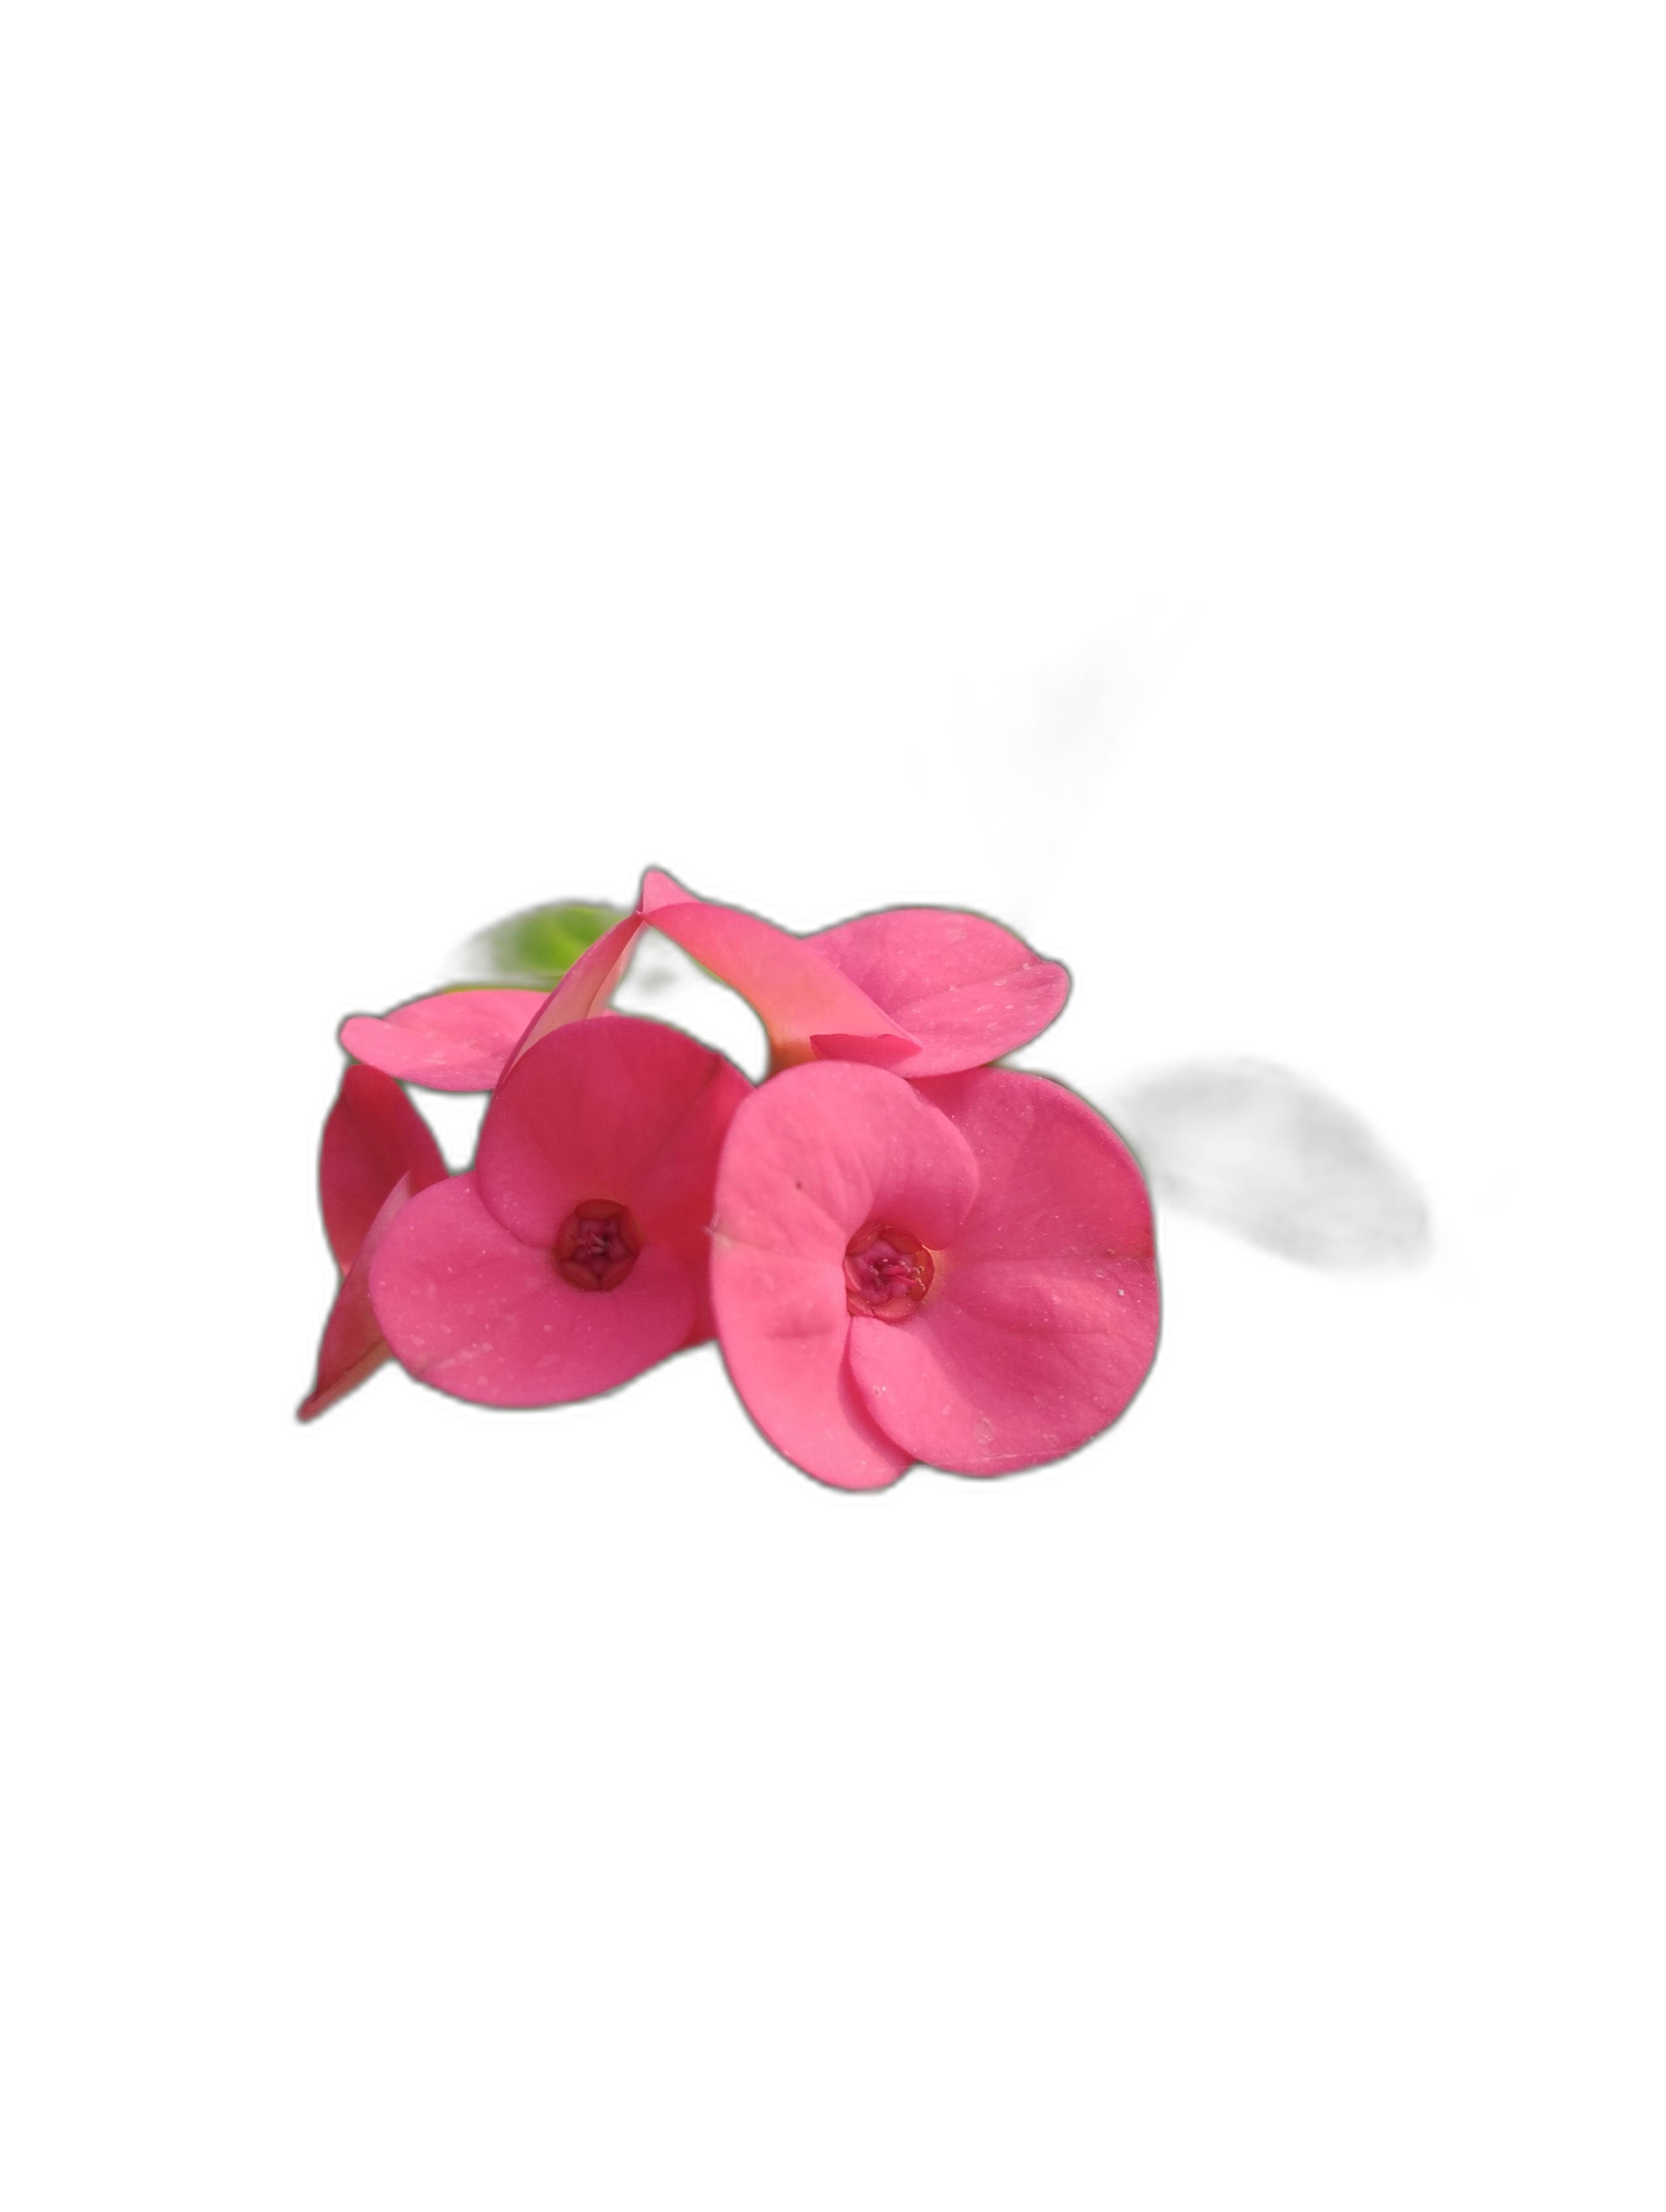
Label: Crown of thorns